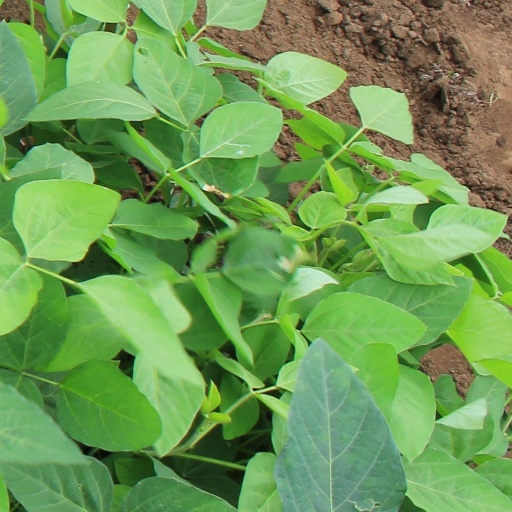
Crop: soybean